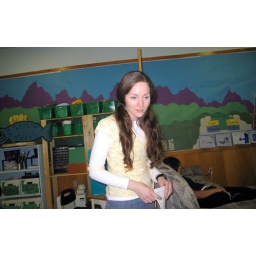
like a fish in water in my happy classroom. a little grade 3 snapped this shot on Science &amp;amp; Nature Night.